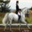
Label: horse